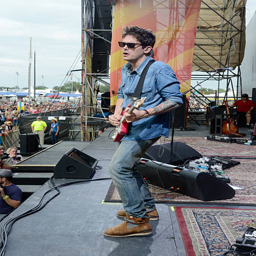
blues artist performs during the festival .